The Average Woman

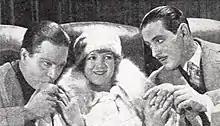
Still with Harrison Ford, Pauline Garon, and David Powell

The Average Woman is a 1924 American silent melodrama film directed by Christy Cabanne and starring Pauline Garon, David Powell, and Harrison Ford. It was released on March 1, 1924.